Fort Smith Trolley Museum

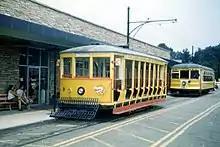
Ex-Veracruz car 9 in 1966, at the former Trolleyville USA museum. It is being restored by FSTM.

The line has been extended several times since. The first extension was opened by the city's mayor on October 9, 1994, and took the line to the gates of the Fort Smith National Cemetery. This extension, from the line's east end, more than doubled the length of operational track, making it about . The trolley line carried almost 12,000 passengers in 1994.